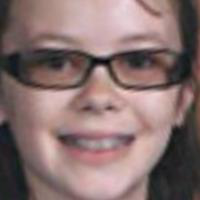
Age group: age 11-20